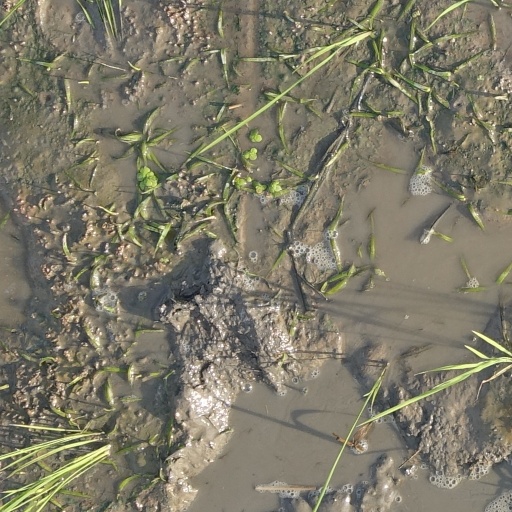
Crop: rice